Herbal tea shop

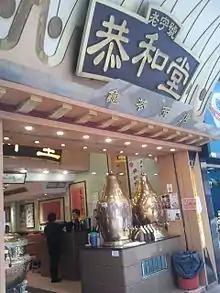
A Chinese herbal tea shop in Causeway Bay, Hong Kong

Herbal tea shops are stores that specialise in selling Chinese herbal tea. They are mostly found in southern Chinese cities.